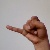
The image shows a hand gesture representing the letter 'J' in Indian Sign Language.